Langdon, Kansas

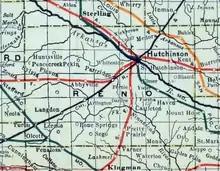
1915 railroad map of Reno County

The first post office in Langdon was established in 1873. Langdon was named for a local businessman.